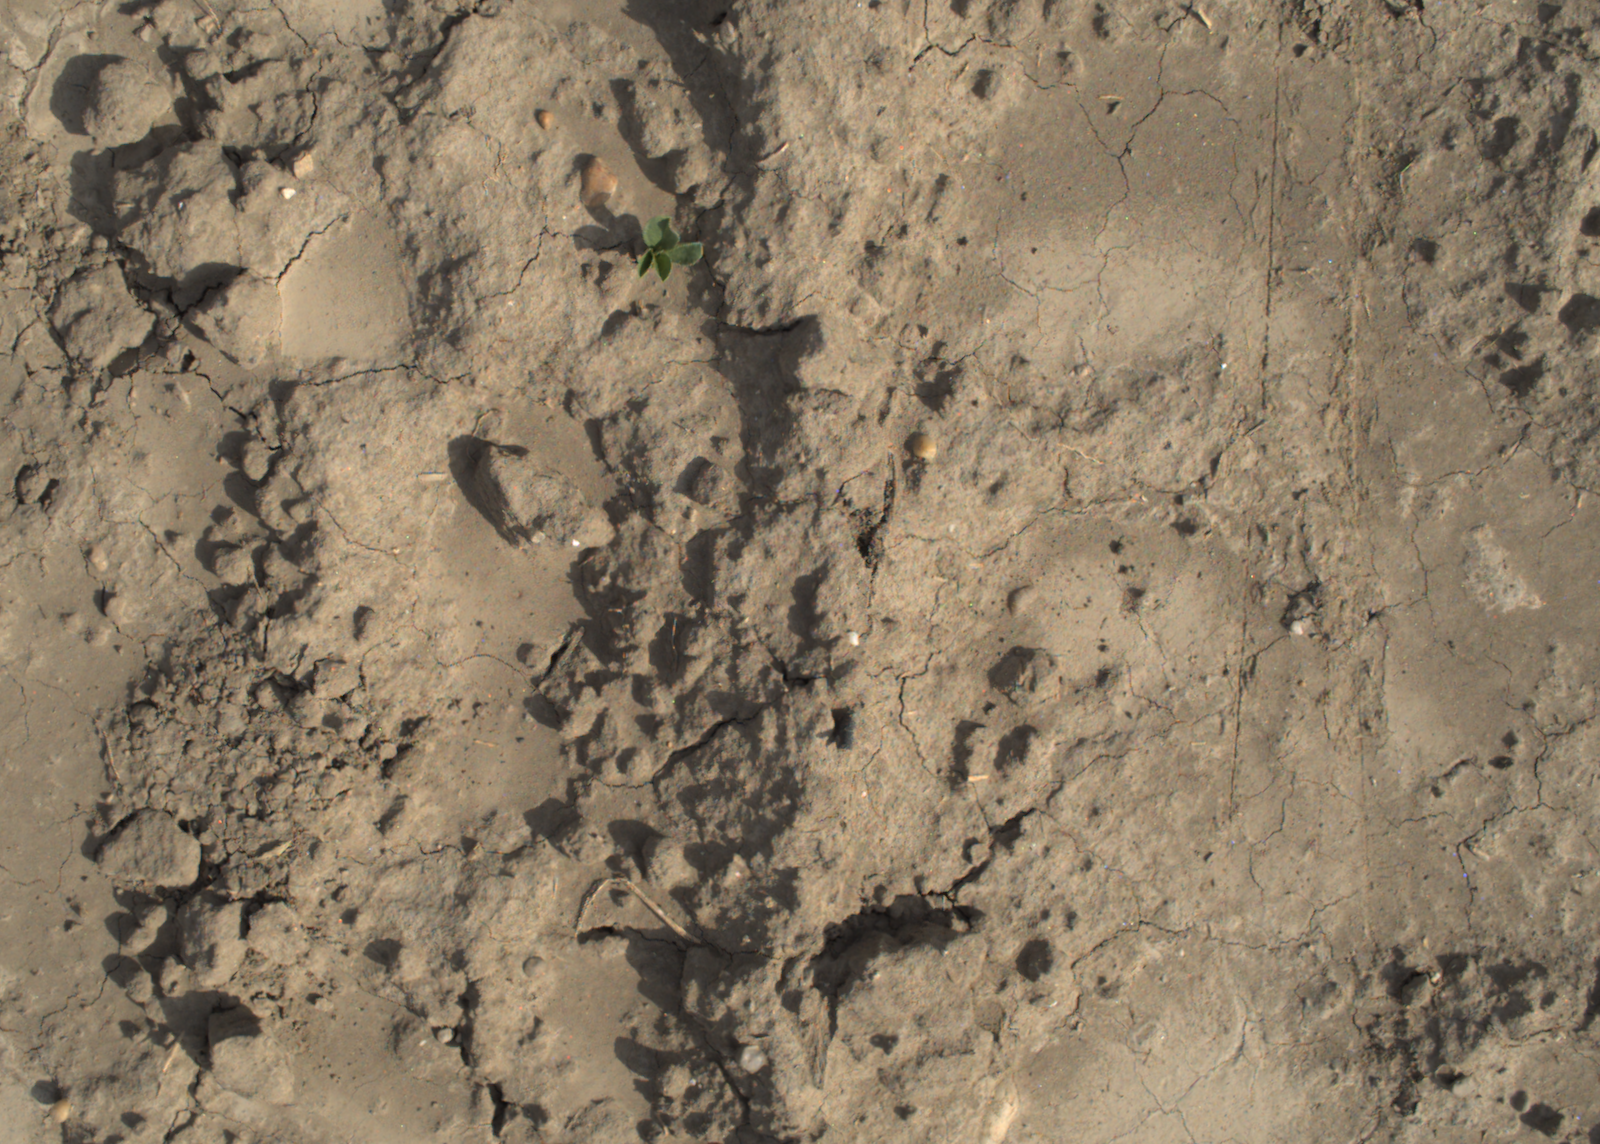
Capture date: 16.09.2021 11:07:53
Weather: mixed
Wind: light
Seeding date: 02.09.2021
Plant canopy height (mm): 957